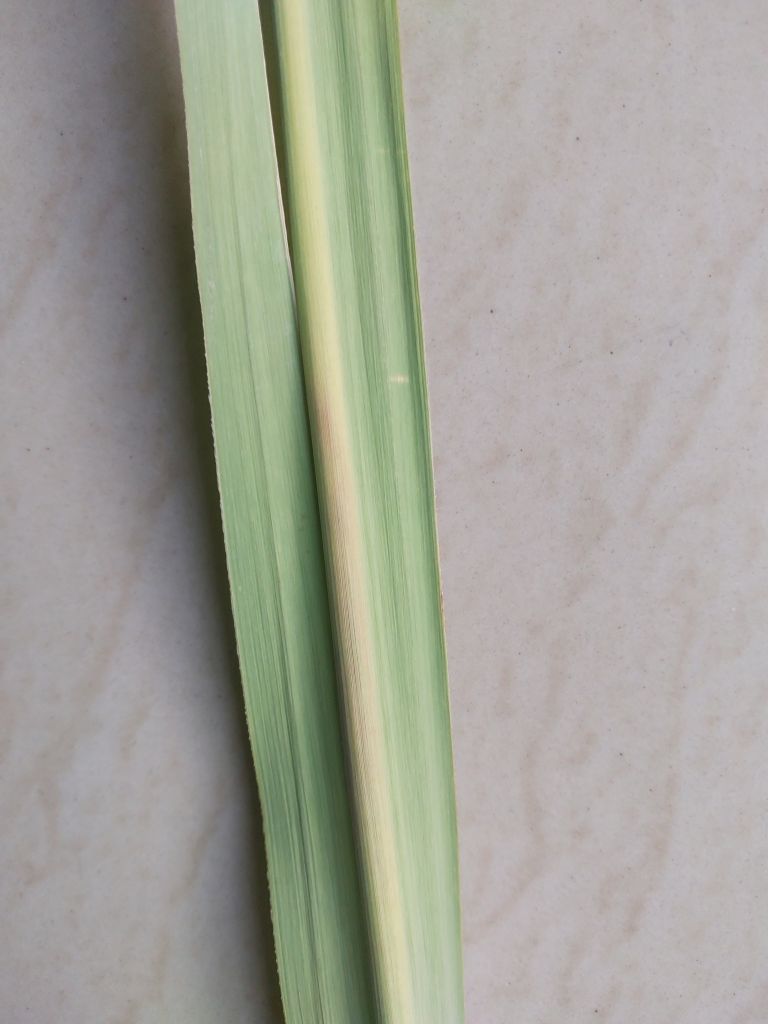
Label: Brown Spot